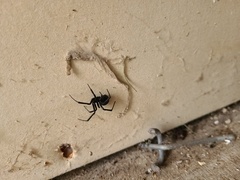
Species: Lactrodectus_hesperus